Beit Al Quran

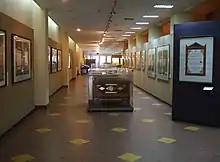
Interior view of the Beit Al Quran museum

Beit Al Qur'an (meaning: the House of Qur'an) is a multi-purpose complex dedicated to the Islamic arts and is located in Hoora, Bahrain. Established in 1990, the complex is most famous for its Islamic museum, which has been acknowledged as being one of the most renowned Islamic museums in the world.